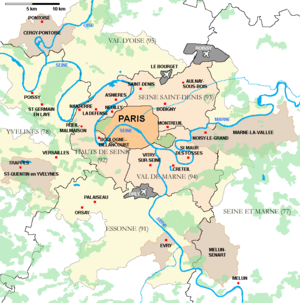
La population de Paris est de 2 220 445 habitants au 1ᵉʳ janvier 2014, pour une superficie de 10 540 hectares. Sa densité est donc de 21 067 habitants par km², ce qui en fait la 7ᵉ ville la plus densément peuplée au monde devant Séoul. En tant que département, Paris est aussi, et de loin, le plus densément peuplé du pays mais seulement le deuxième plus peuplé derrière le Nord. En 2013, l'agglomération définie par l'Insee comprend 412 communes, dans la nouvelle délimitation de 2010, et totalise près de 10 600 000 habitants. En 2014, son aire urbaine, incluant des communes situées dans une zone d'influence forte de la capitale, atteint 12 475 808 habitants, ce qui en fait la 34ᵉ aire urbaine du monde.
Avec près de 178 000 naissances et une population de 12 millions de personnes en 2016, l'Île-de-France est une des régions d'Europe démographiquement les plus dynamiques. À titre de comparaison, le nombre des naissances est supérieur à celui des Pays-Bas dont la population dépasse les dix-sept millions, et correspond à la moitié du chiffre enregistré dans une Pologne de plus de 38 millions d'habitants.